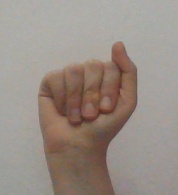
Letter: saad